Holden Astra

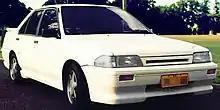
HSV Astra SV1800

In September 1988, Holden Special Vehicles (HSV) launched the HSV Astra SV1800, which was a tuned version of the LD Astra. 65 vehicles were produced, consisting of 30 hatchbacks and 35 sedans. Upgrades from the standard Astra were limited to cosmetic and suspension changes, with both "Stage 1" and "Stage 2" suspension setups offered.